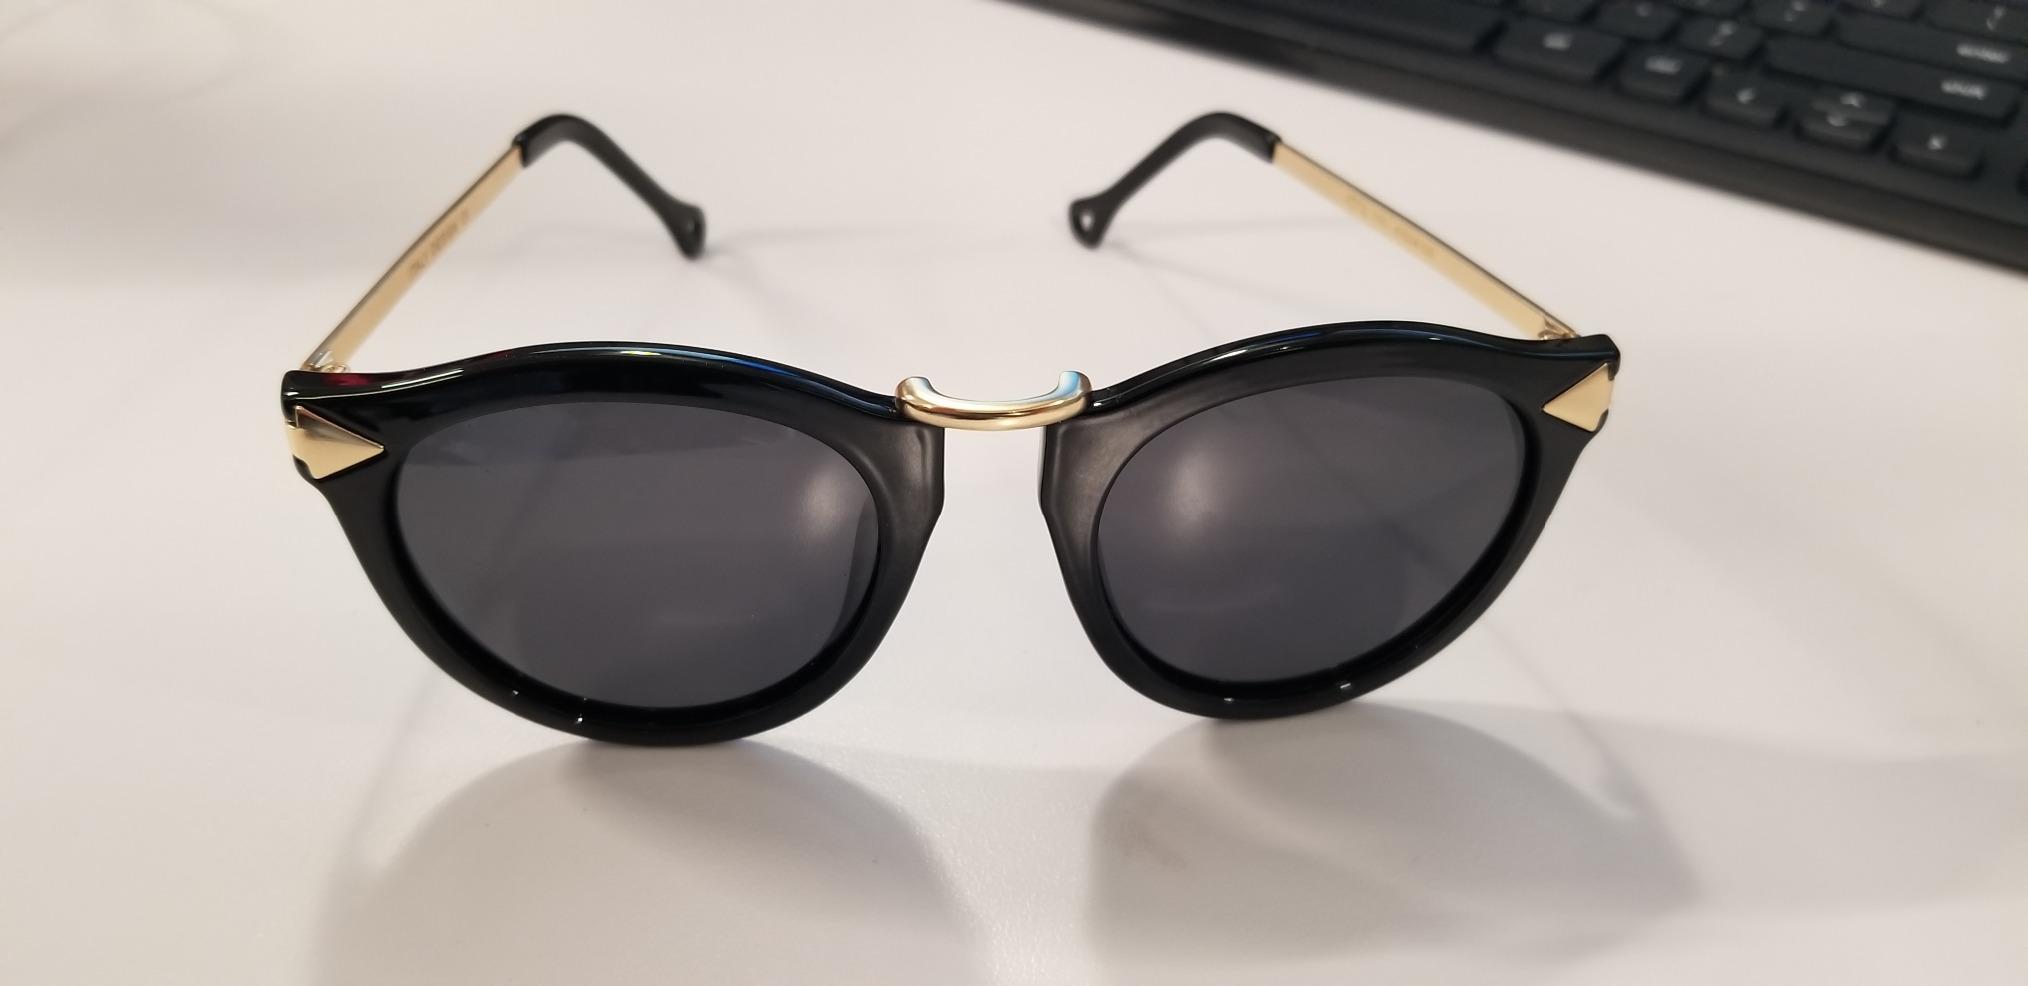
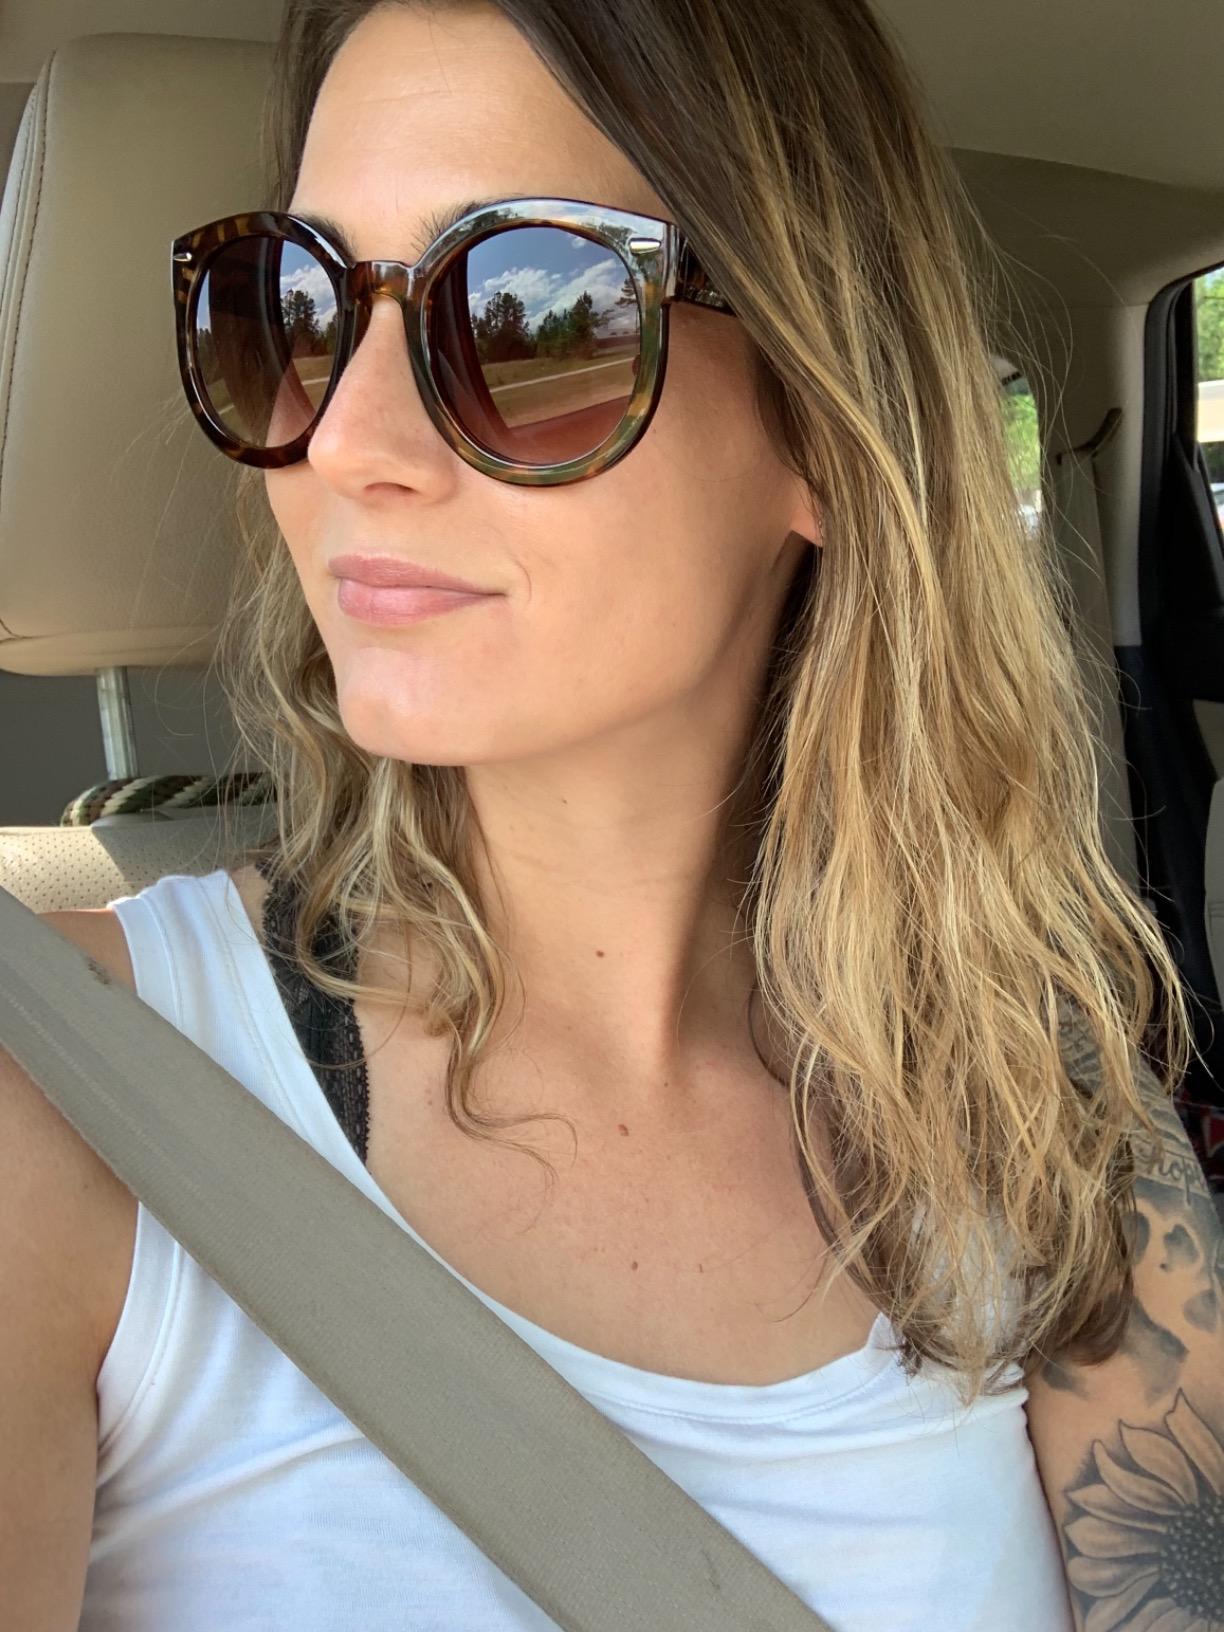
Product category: accessories_sunglasses
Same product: no